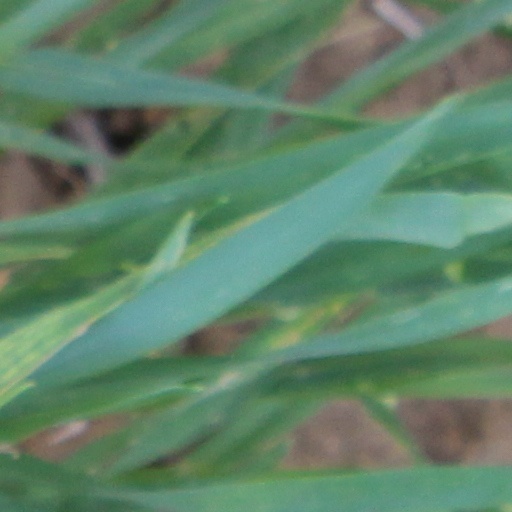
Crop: wheat